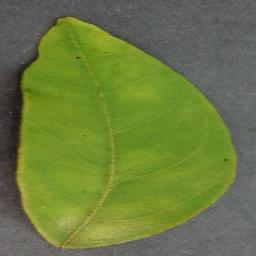
Label: Orange___Haunglongbing_(Citrus_greening)